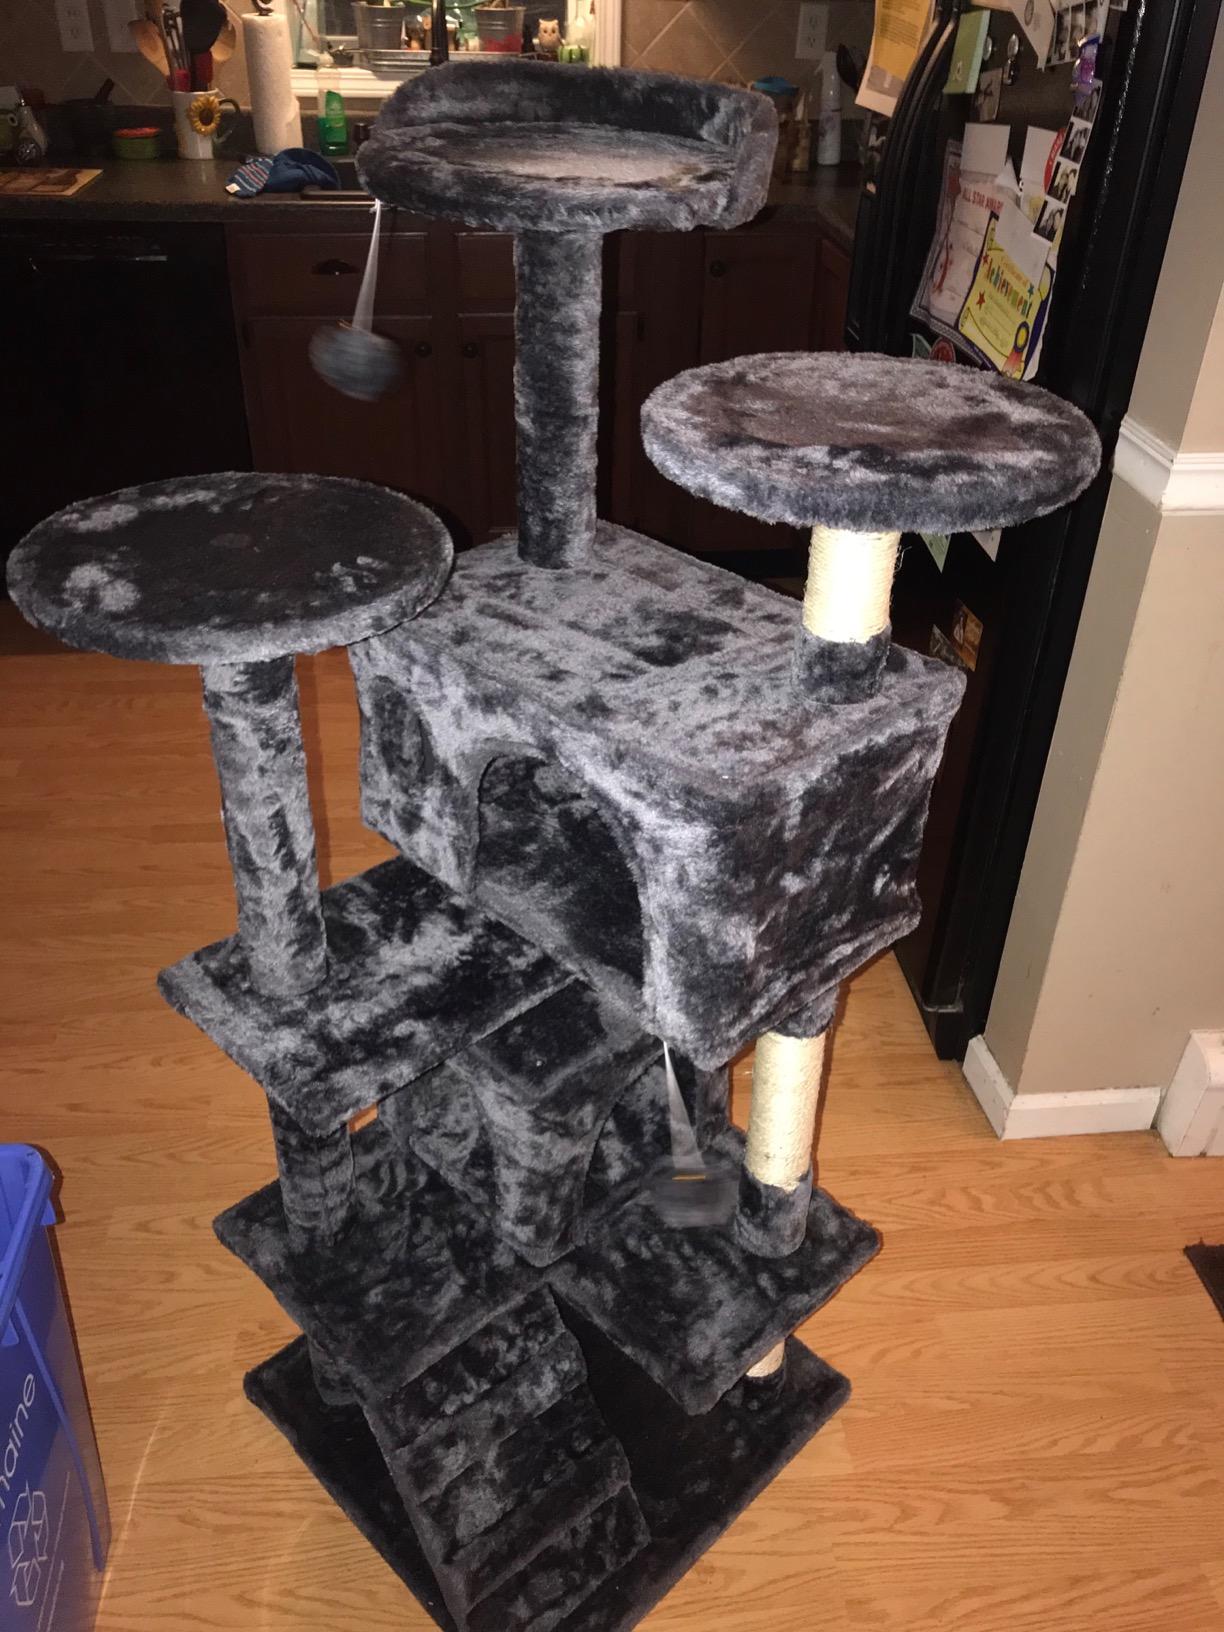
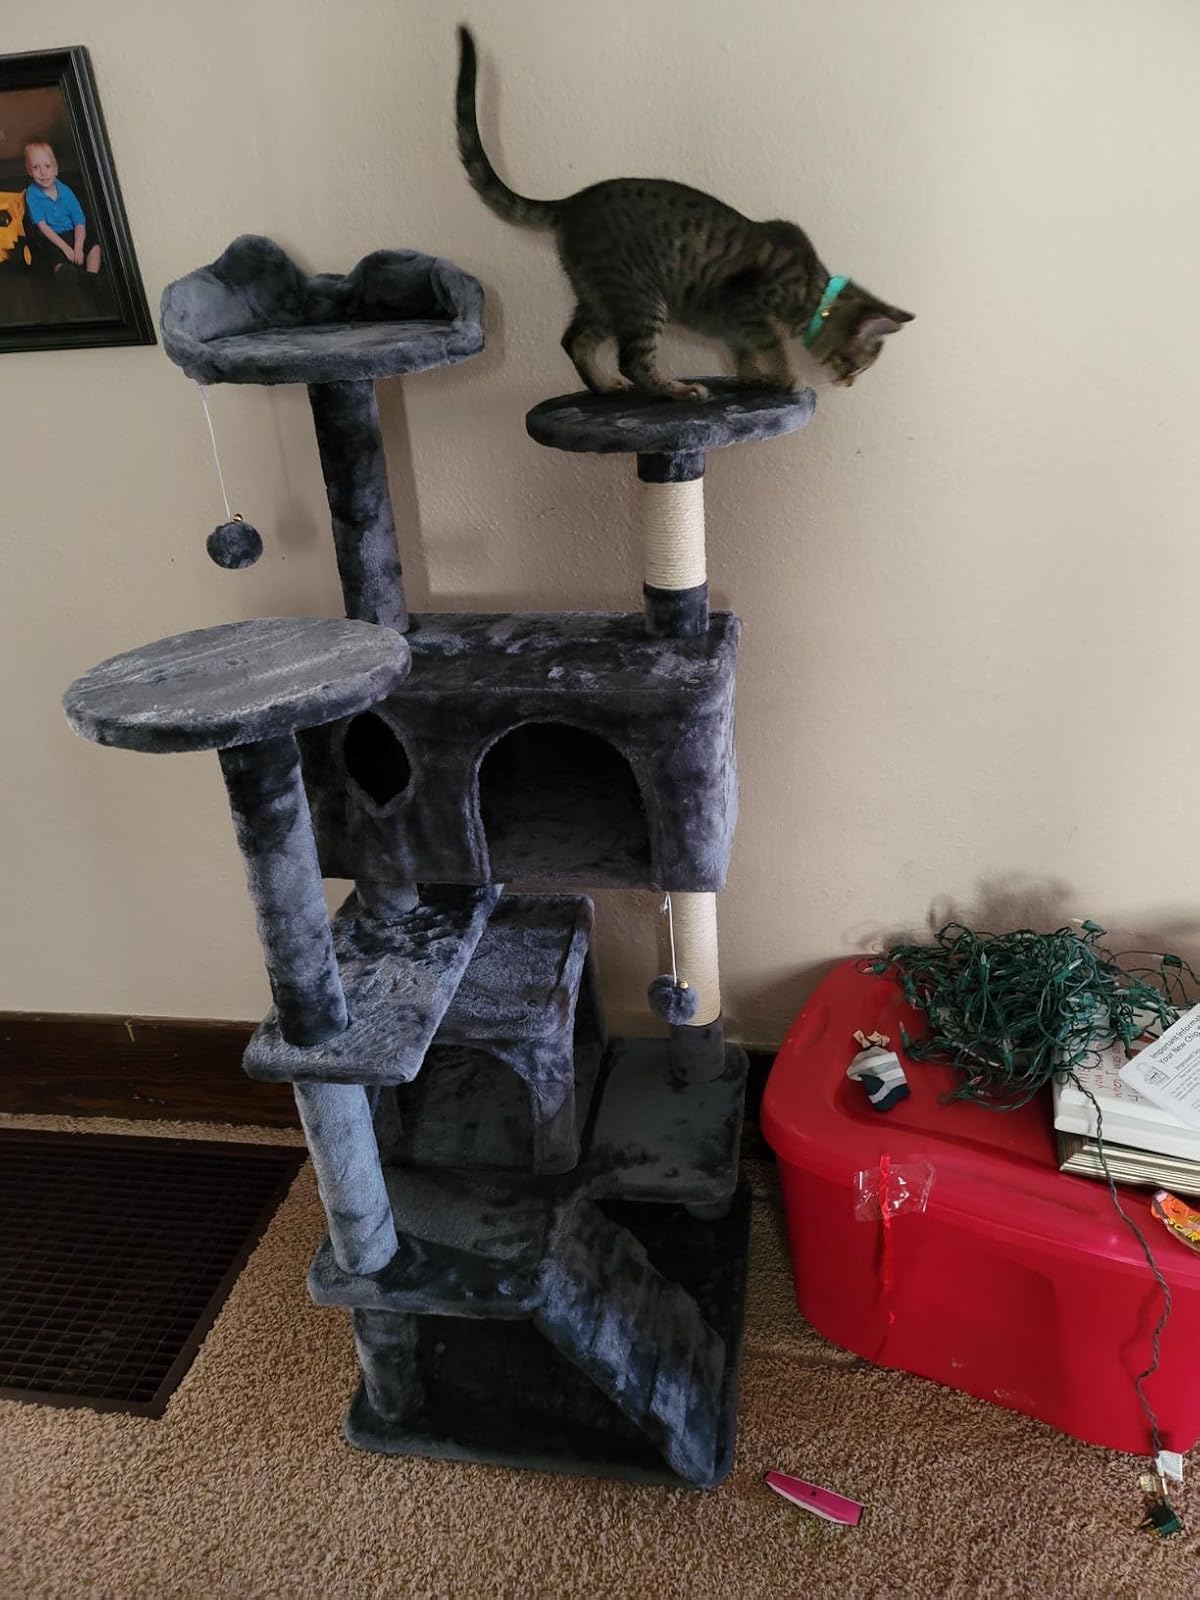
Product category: items_cat tree
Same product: yes